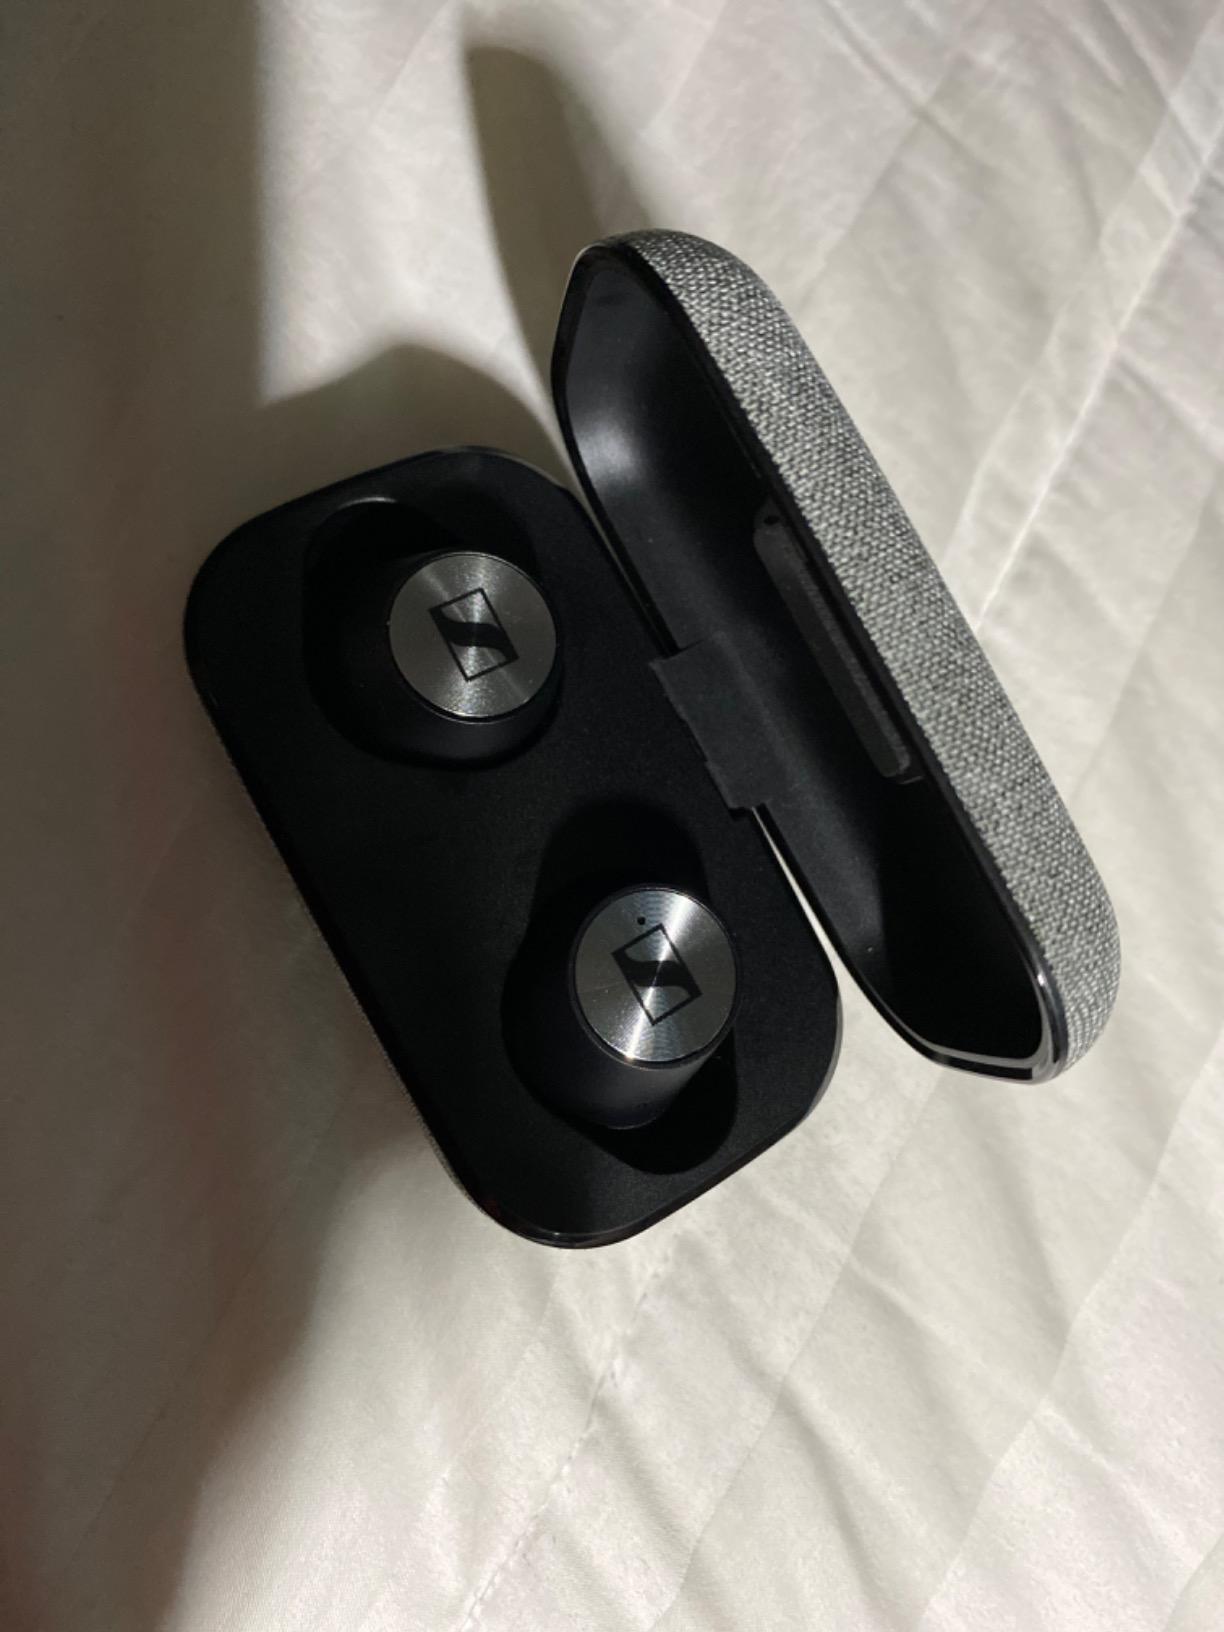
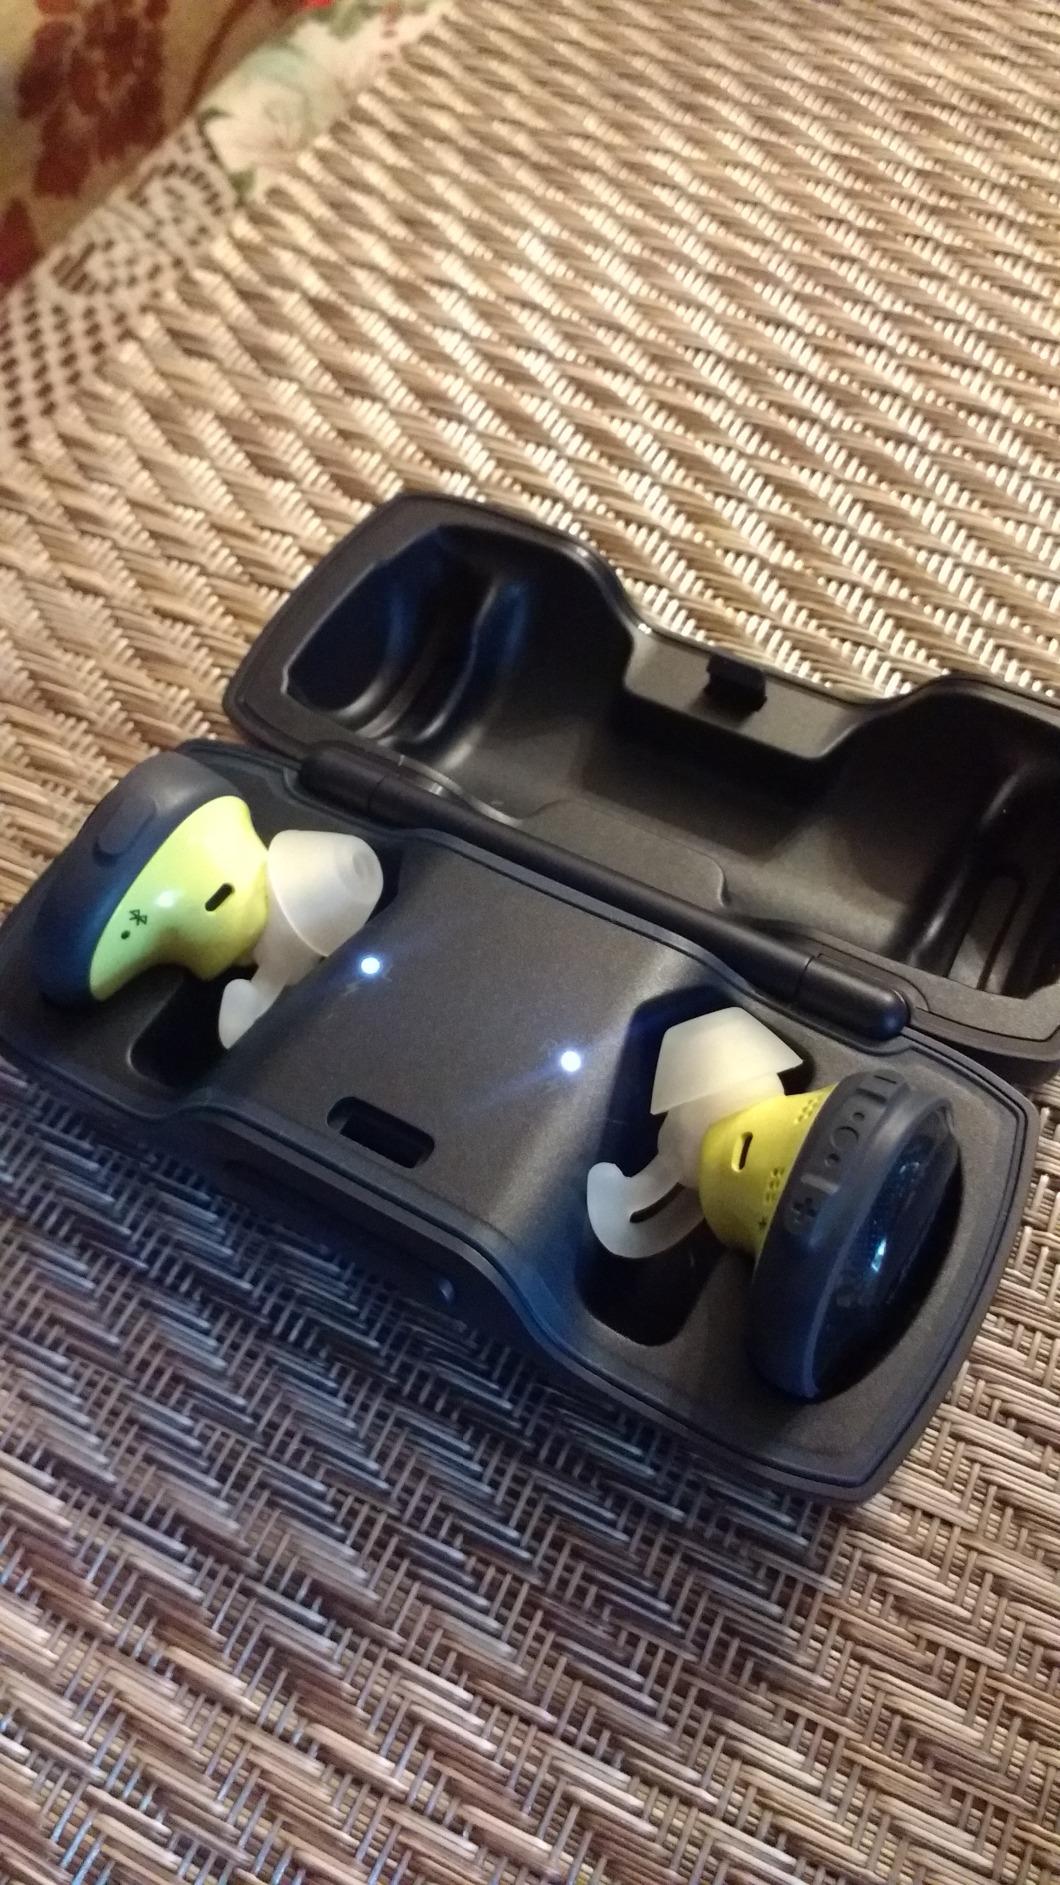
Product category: earbuds
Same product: no